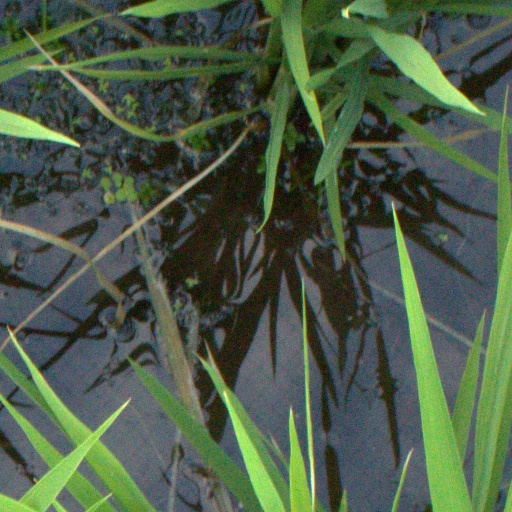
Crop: rice